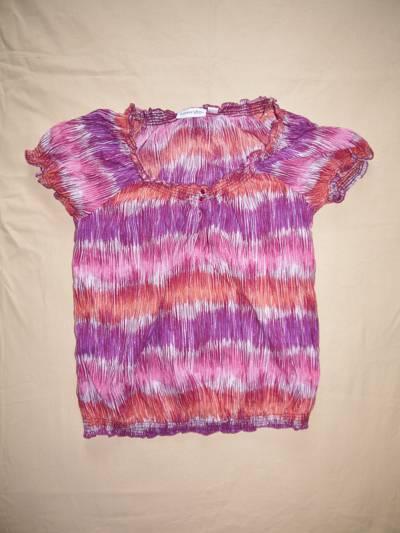
Waste category: clothes